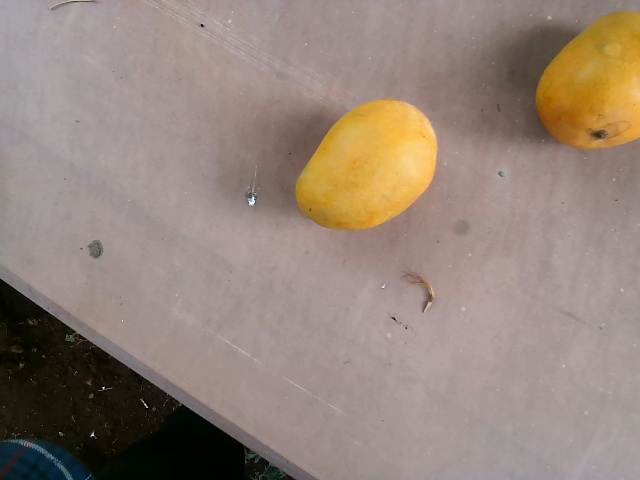
Label: Ripe_Mango